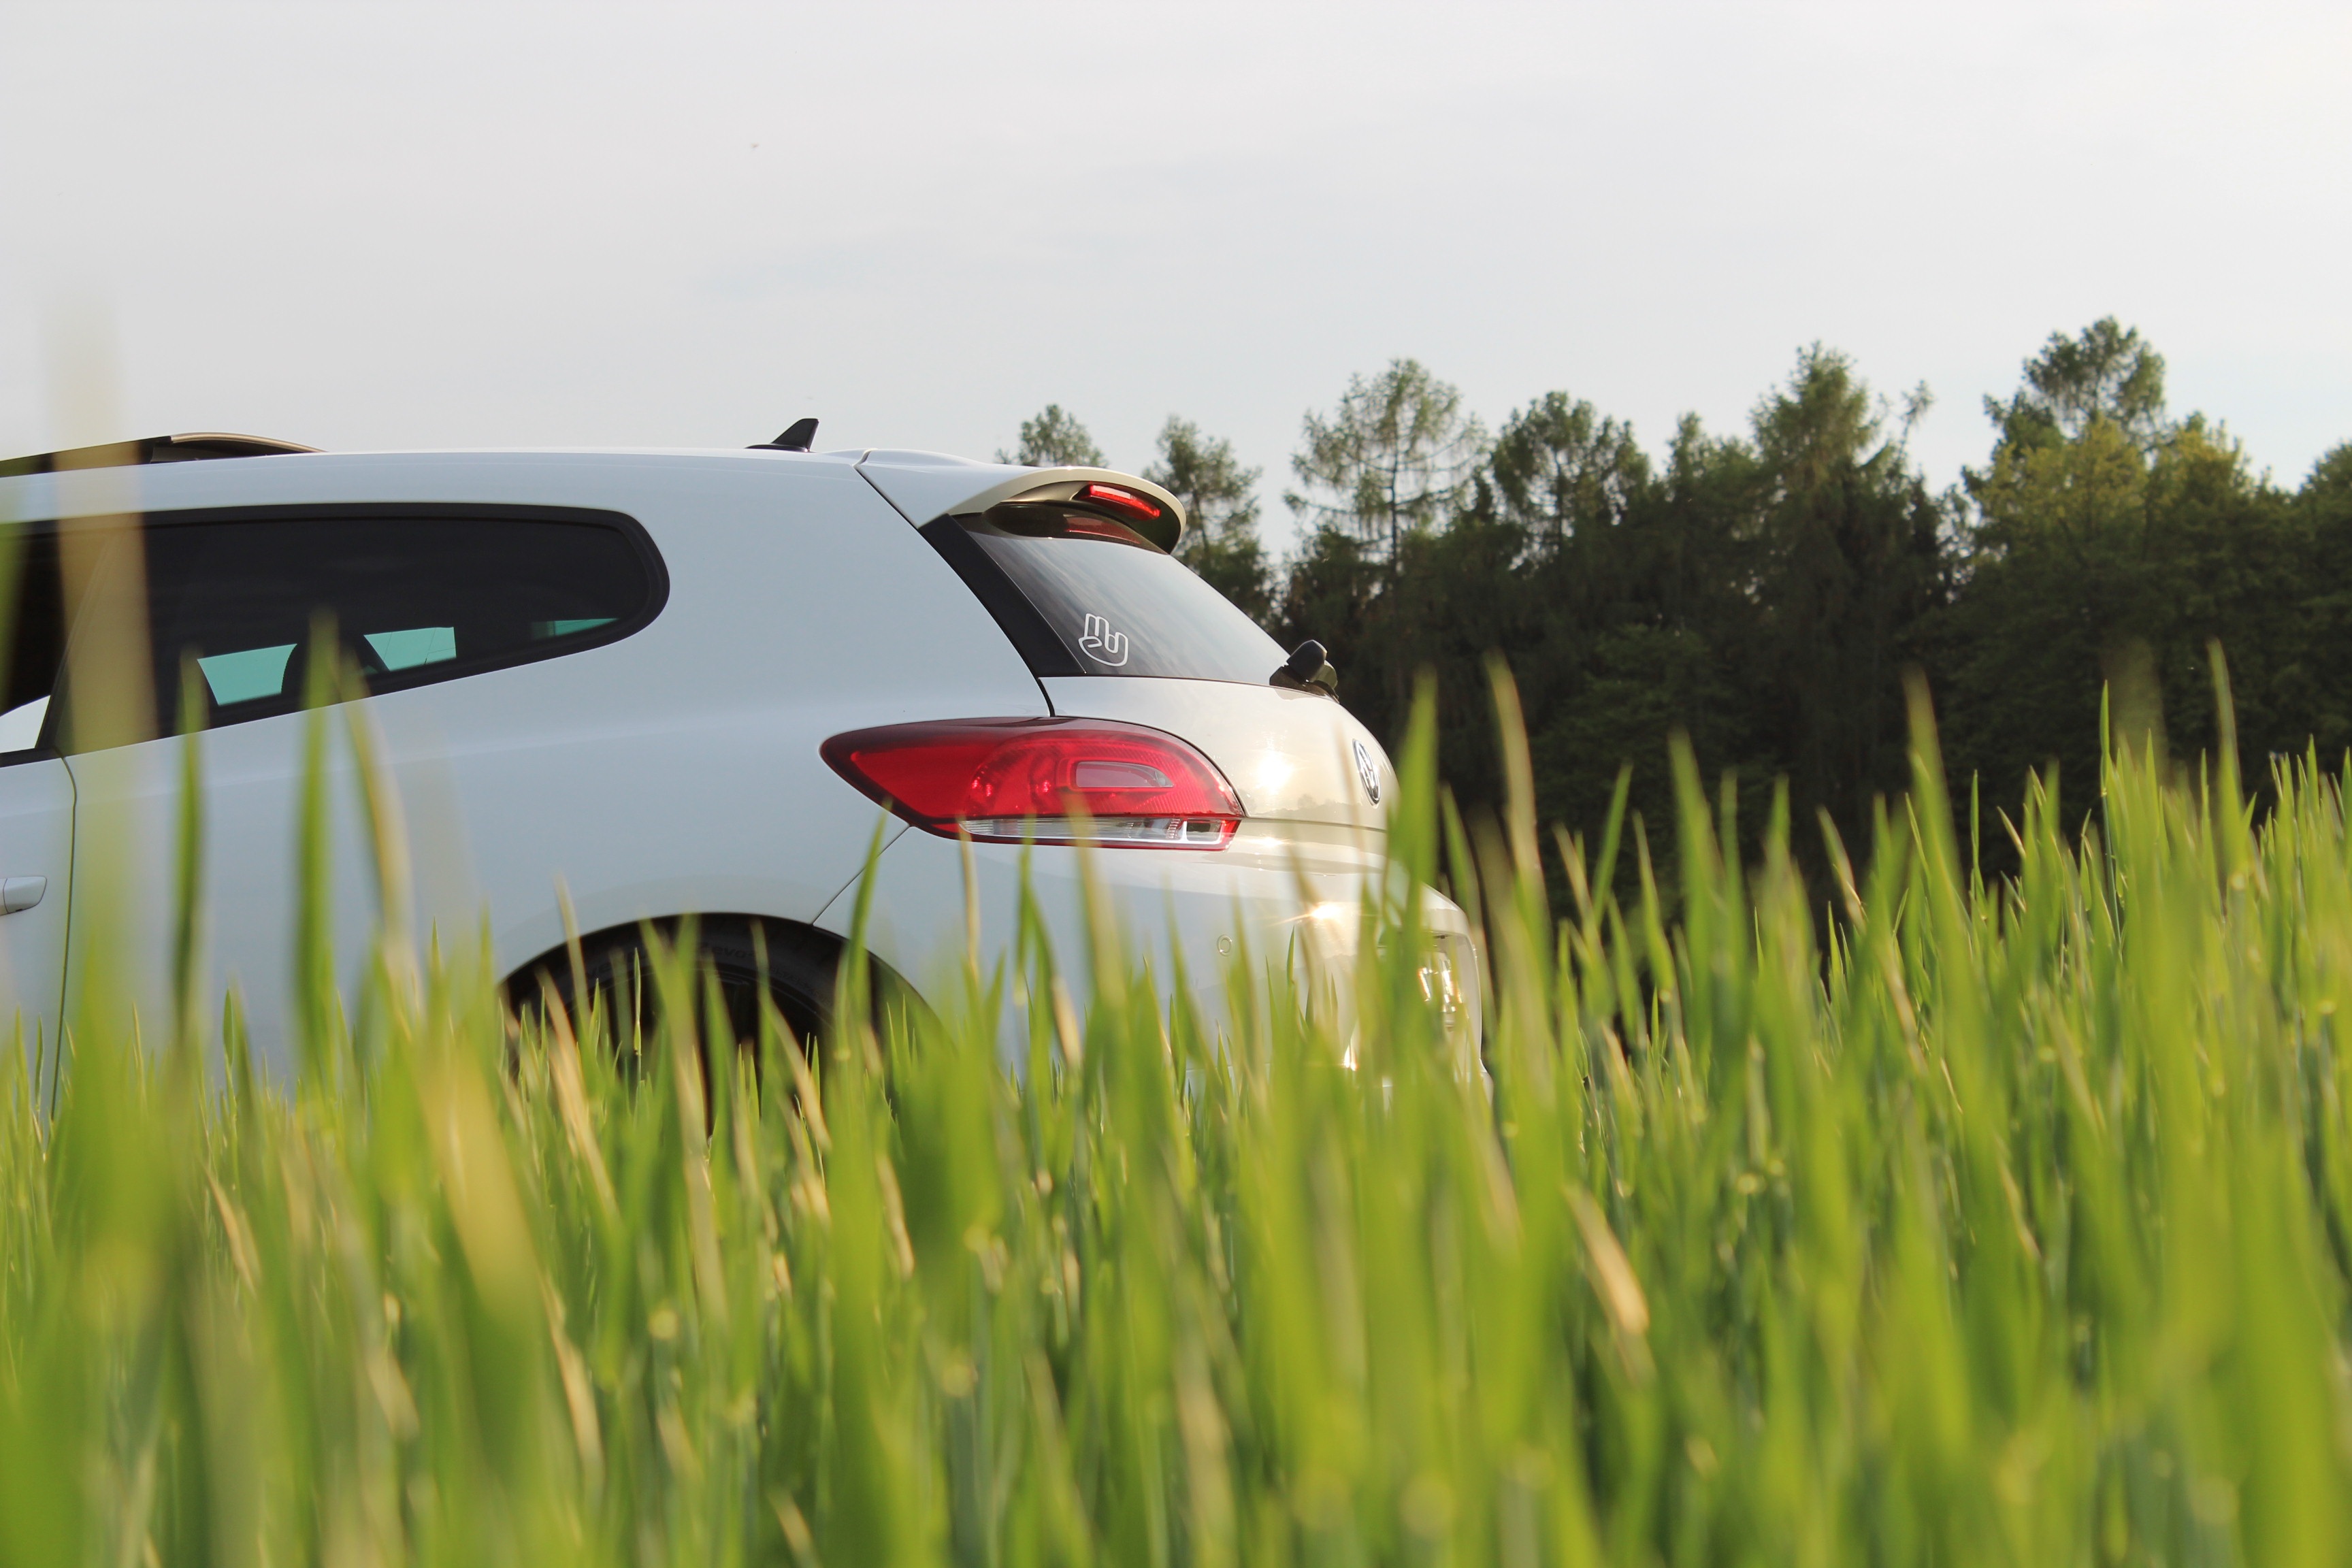
grass, field, vw, volkswagen, vehicle, auto, scirocco, dare, pkw, automotive exterior, grass family, luxury vehicle